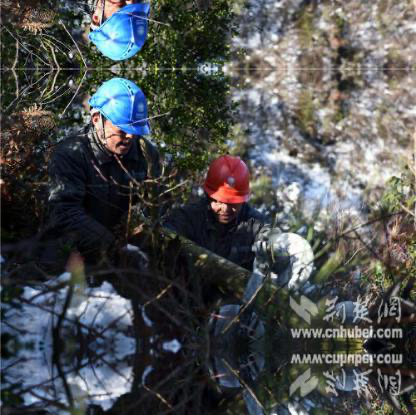
Objects in the image:
label: helmet
label: helmet
label: helmet